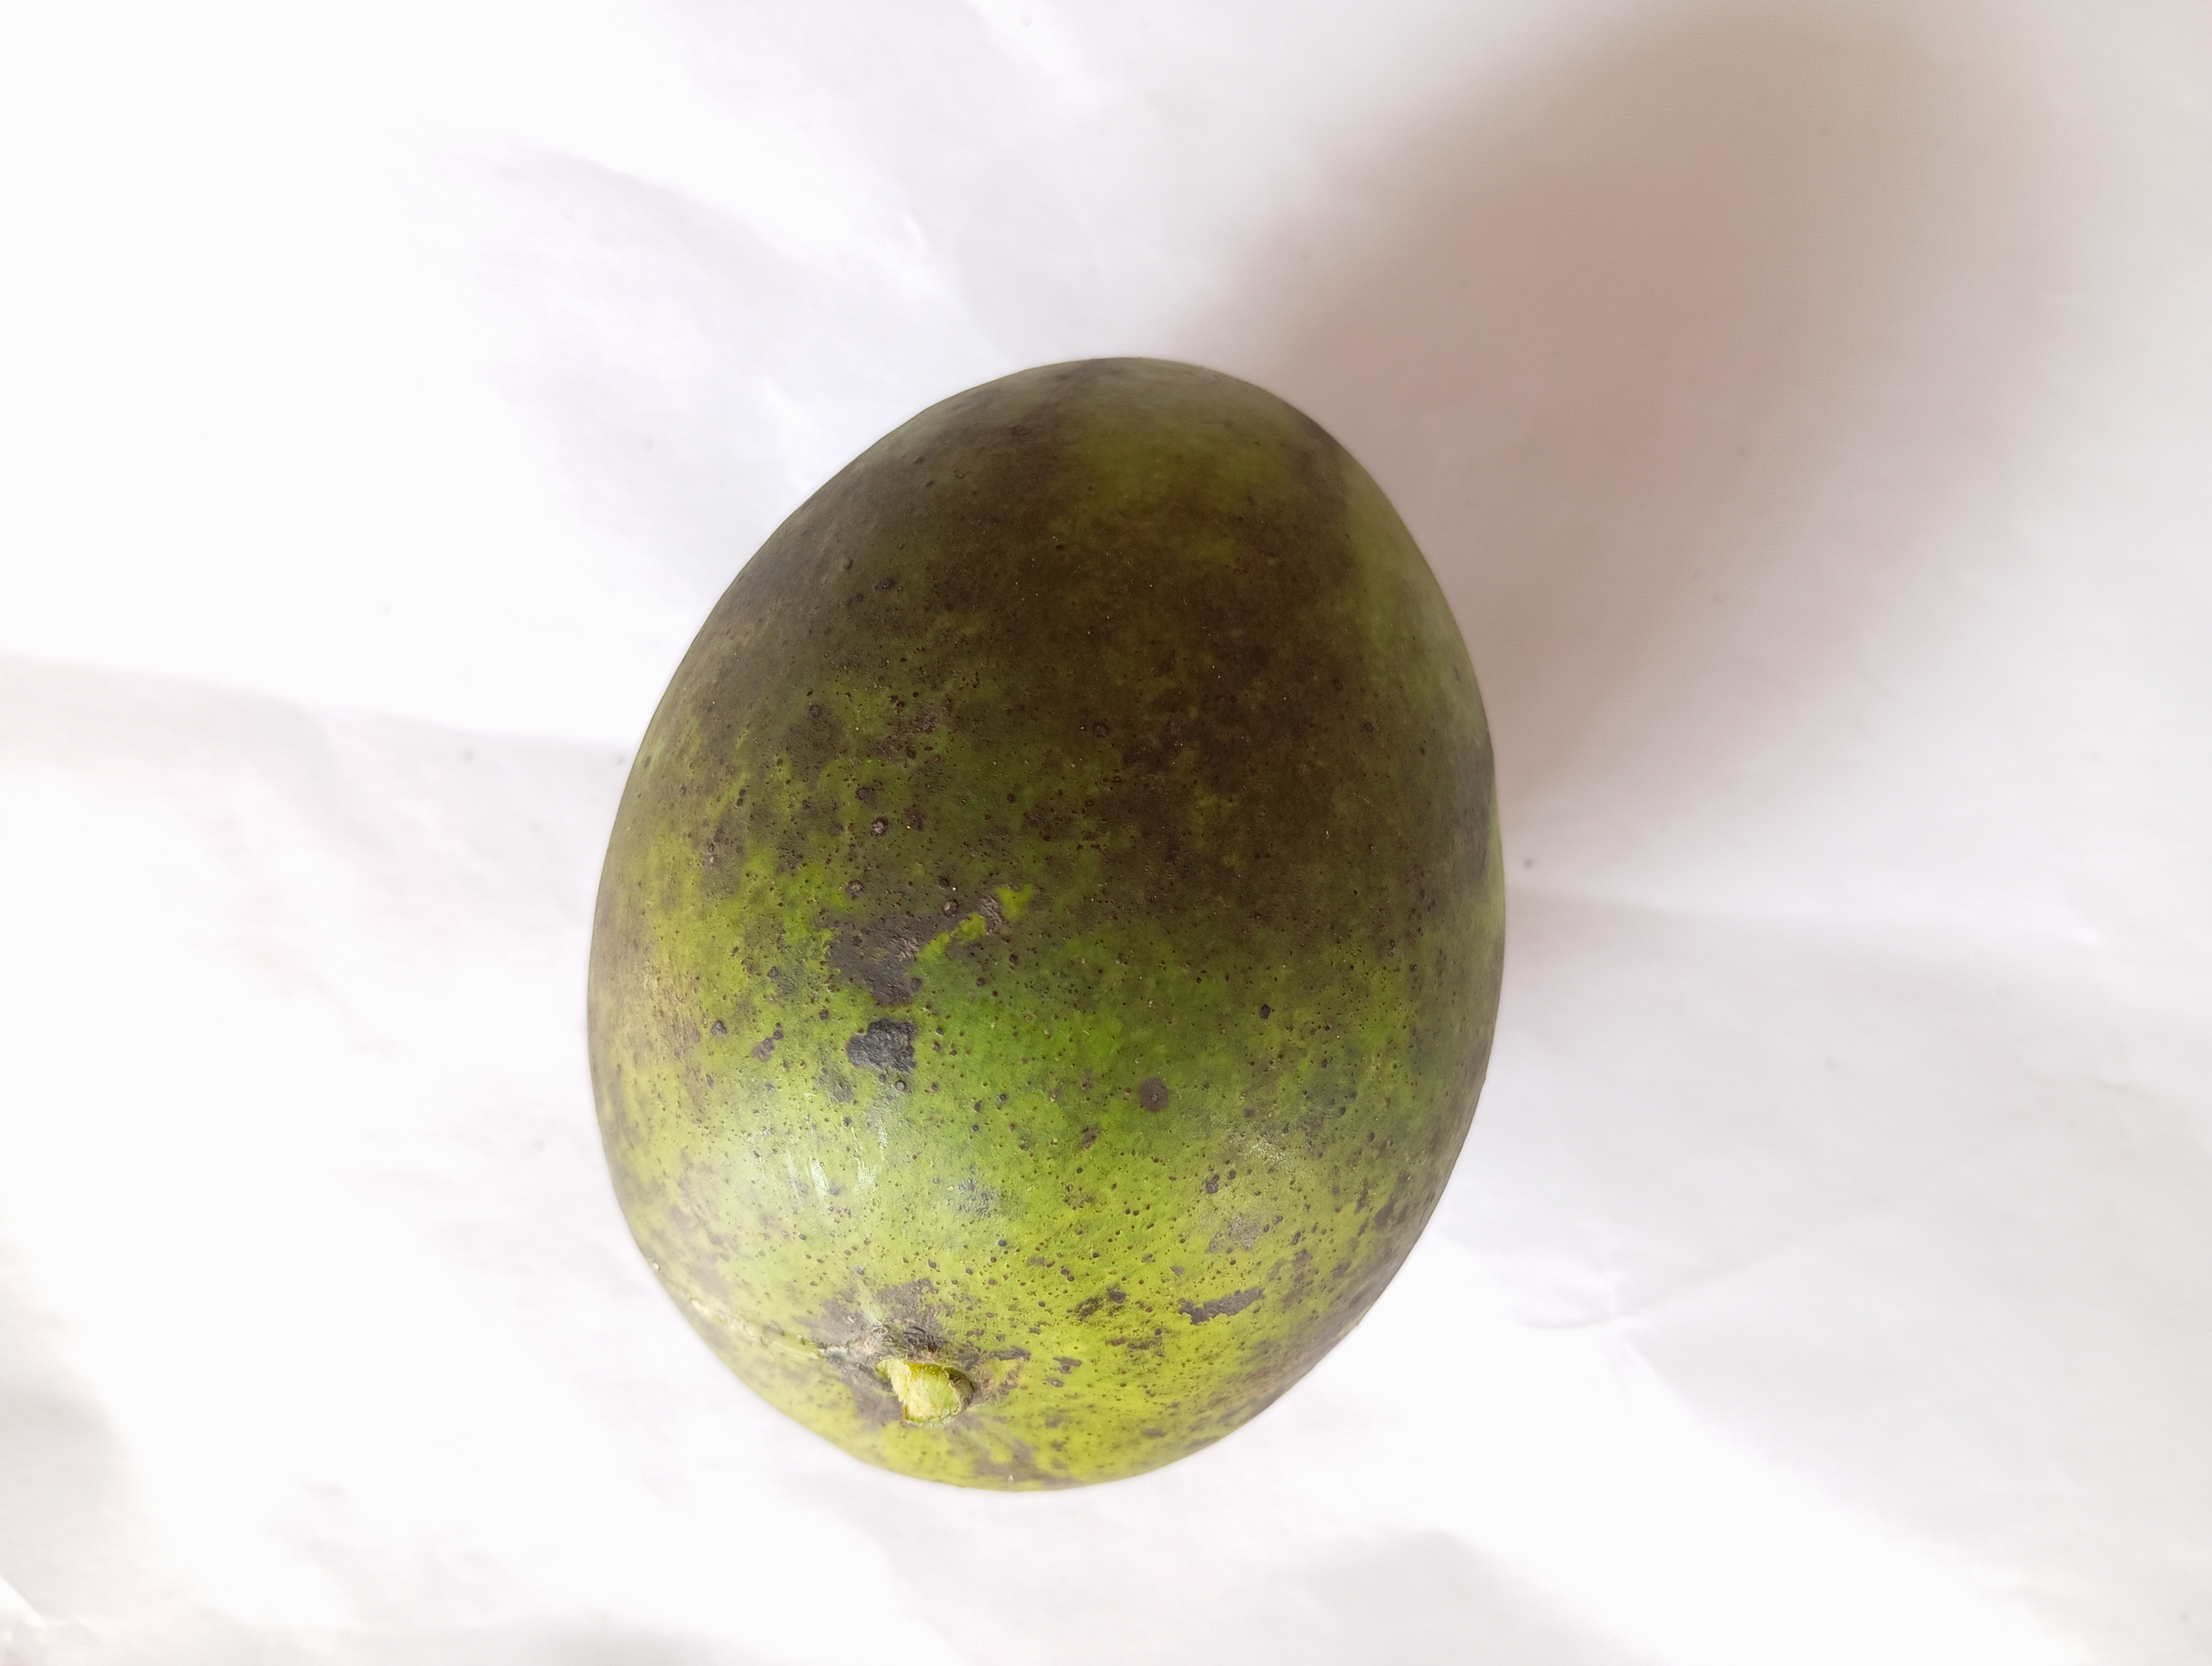
Mango variety: Harivanga